Figure painting (hobby)

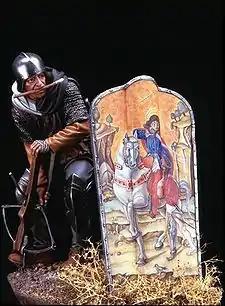
This model of a crossbowman has a detailed coat of paint.

The models used for figure painting can vary greatly in materials, genres, subject matter, and style. These differences often relate to the production intention, whether the models are made purely with gaming in mind ("gaming models"), purely with painting and display in mind ("display models"), or gaming models made with consideration for painters.